J. Howard Whitehouse

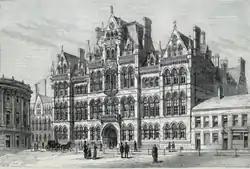
Mason Science College, now the University of Birmingham

He attended the Midland Institute and Mason Science College (which became the University of Birmingham), specialising at the former in literature, history and political economy. It was here that he first read the works of John Ruskin, of whom he became a lifelong disciple.